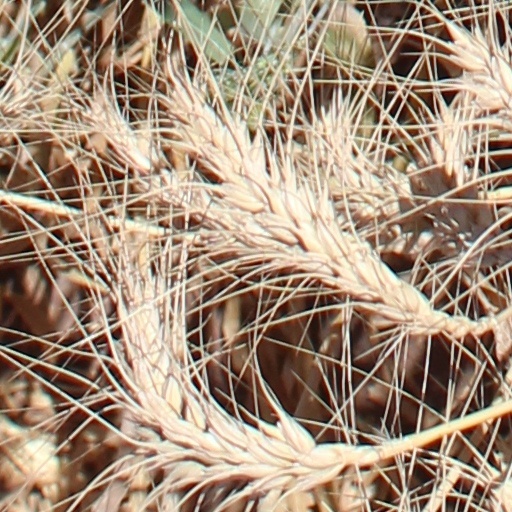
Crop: wheat